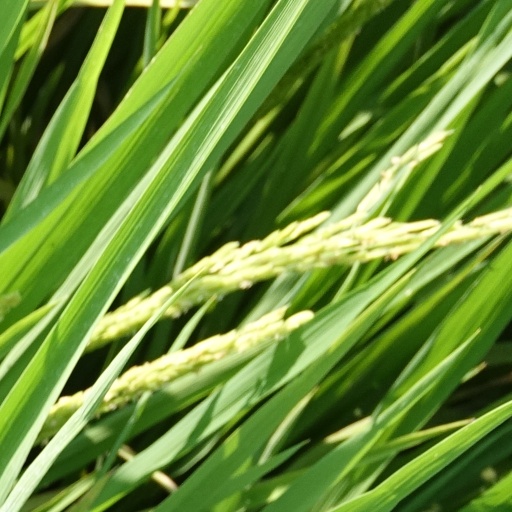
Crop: rice